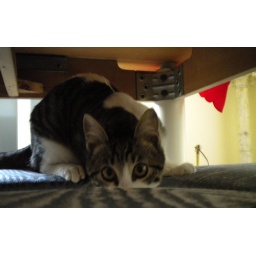
the cat is under the table